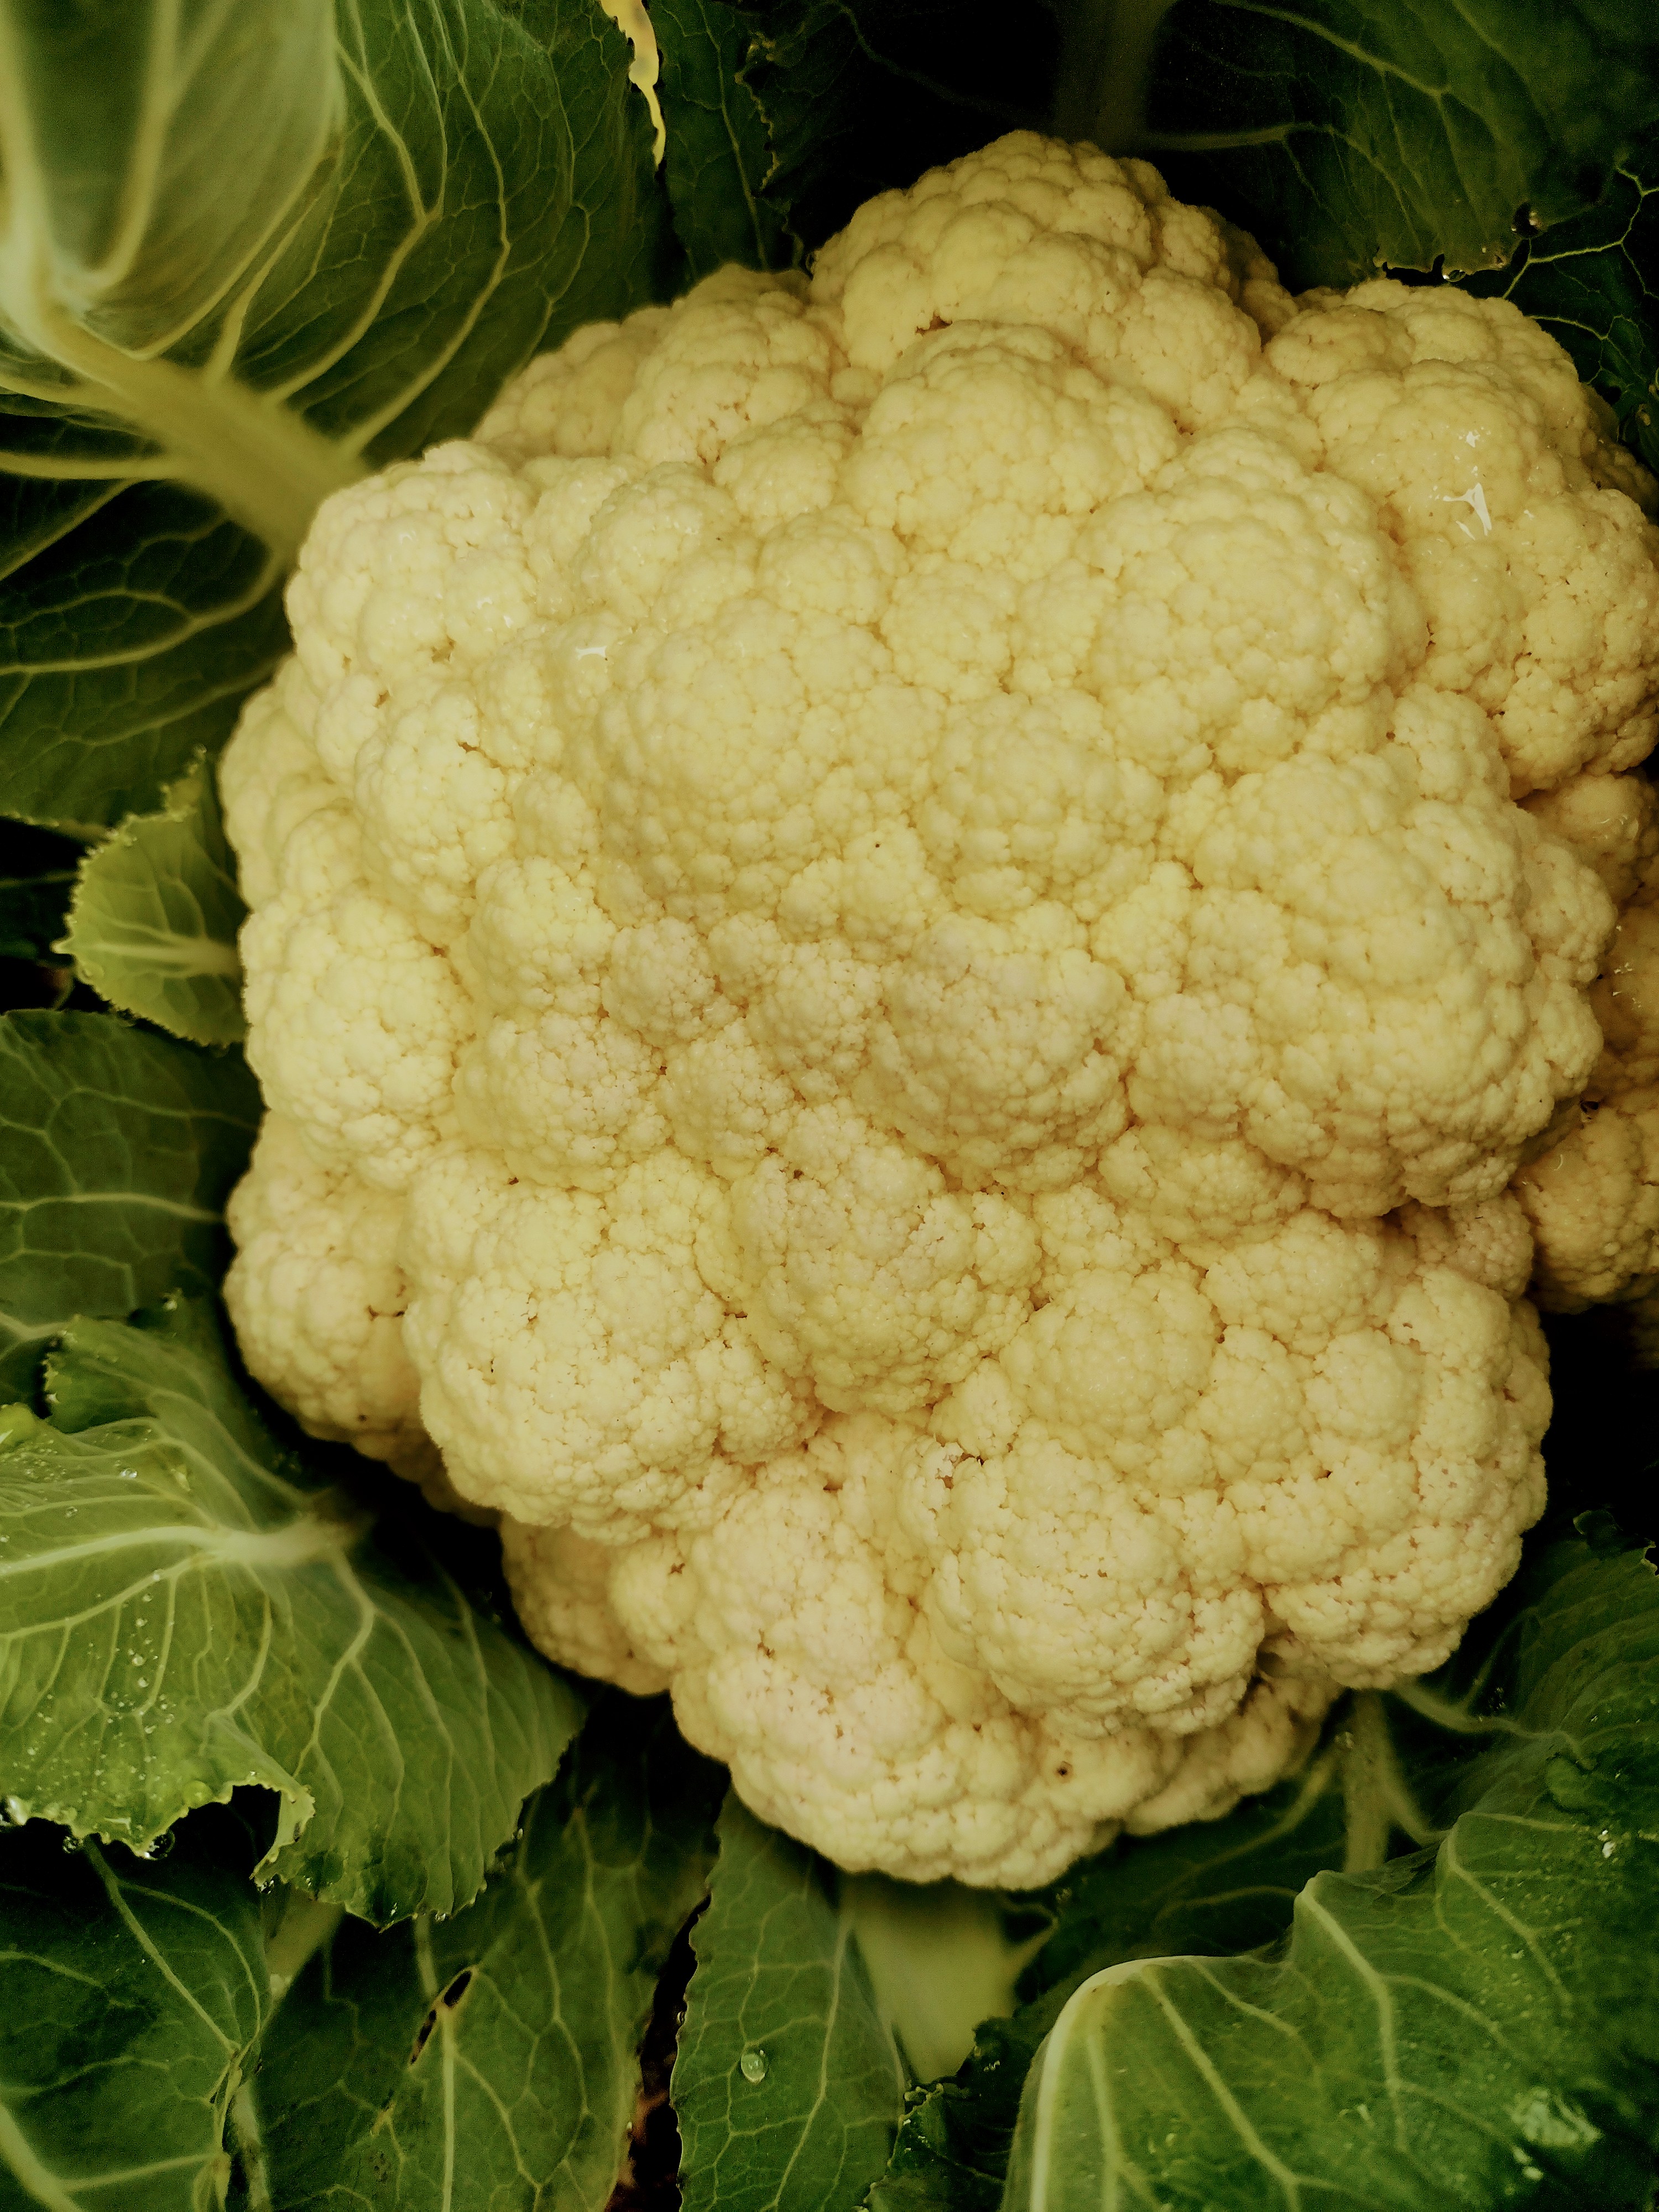
Label: No disease